Pakistan International Airlines

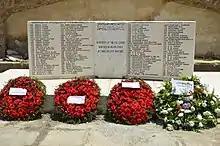
The memorial tablet at the crash site in Cairo for those who died on PIA Flight 705 on 20 May 1965

In early 2006, the airline launched four new tail designs for its fleet. The tails represented the four provinces of Pakistan: Sindh, Punjab, Khyber Pakhtunkhwa and Balochistan. The tails promoted the cultures of the four provinces of Pakistan by applying motifs to the tails and adding a city name to the rear of the fuselage corresponding to the province. The "Frontier" tail represented the "Phulkari" (flowering) pattern, which reflected a tradition of embroidery generally done on shawls, shirts, and linen. The "Punjab" tail was loosely related to the tile decoration of the Wazir Khan Mosque in Lahore. The "Balochistan" tail showed the creativity seen in the local kilims, carpets, and rugs woven with wool, goat or camel hair and mixed yarn. The pattern was mostly bold geometric motifs in primary colours dominated by red. The "Sindh" tail was influenced by the Hala tile work with electric blue and white floral patterns. In 2009, management stopped the application of provincial tails, deeming them too costly.